Theresienstadt Ghetto and the Red Cross

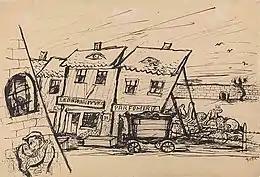
Fritta mocks the "beautification" campaign.

In February 1944, the SS embarked on a "beautification" campaign in order to prepare the ghetto for the Red Cross visit. Many "Prominent" prisoners and Danish Jews were re-housed in private, superior quarters. The streets were renamed and cleaned; sham shops and a school were set up; the SS encouraged the prisoners to perform an increasing number of cultural activities, which exceeded that of an ordinary town in peacetime. As part of the preparations, 7,503 people were sent to the Theresienstadt family camp at Auschwitz in May 1944; the transports targeted sick, elderly, and disabled people who had no place in the ideal Jewish settlement. In late May, Paul Eppstein, Otto Zucker, and other Theresienstadt leaders were allowed to sign SS-dictated letters, which were sent to the Aid and Rescue Committee, a Jewish organization in Budapest. Rudolf Kastner, the leader of the committee, forwarded the letter abroad.